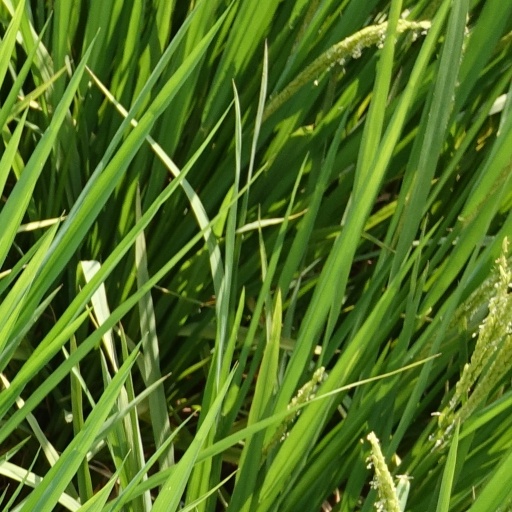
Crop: rice